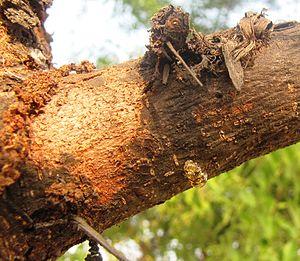
Vachellia nilotica, le gommier rouge, est une espèce de plantes dicotylédones de la famille des Fabaceae, sous-famille des Mimosoideae, originaire d'Afrique de l'Est et d'Asie de l'Ouest.